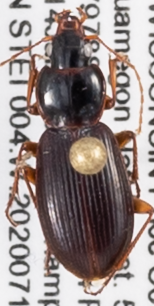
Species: Synuchus impunctatus
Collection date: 2020-07-14
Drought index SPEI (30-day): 0.394
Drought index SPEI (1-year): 1.314
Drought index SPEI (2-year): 2.09